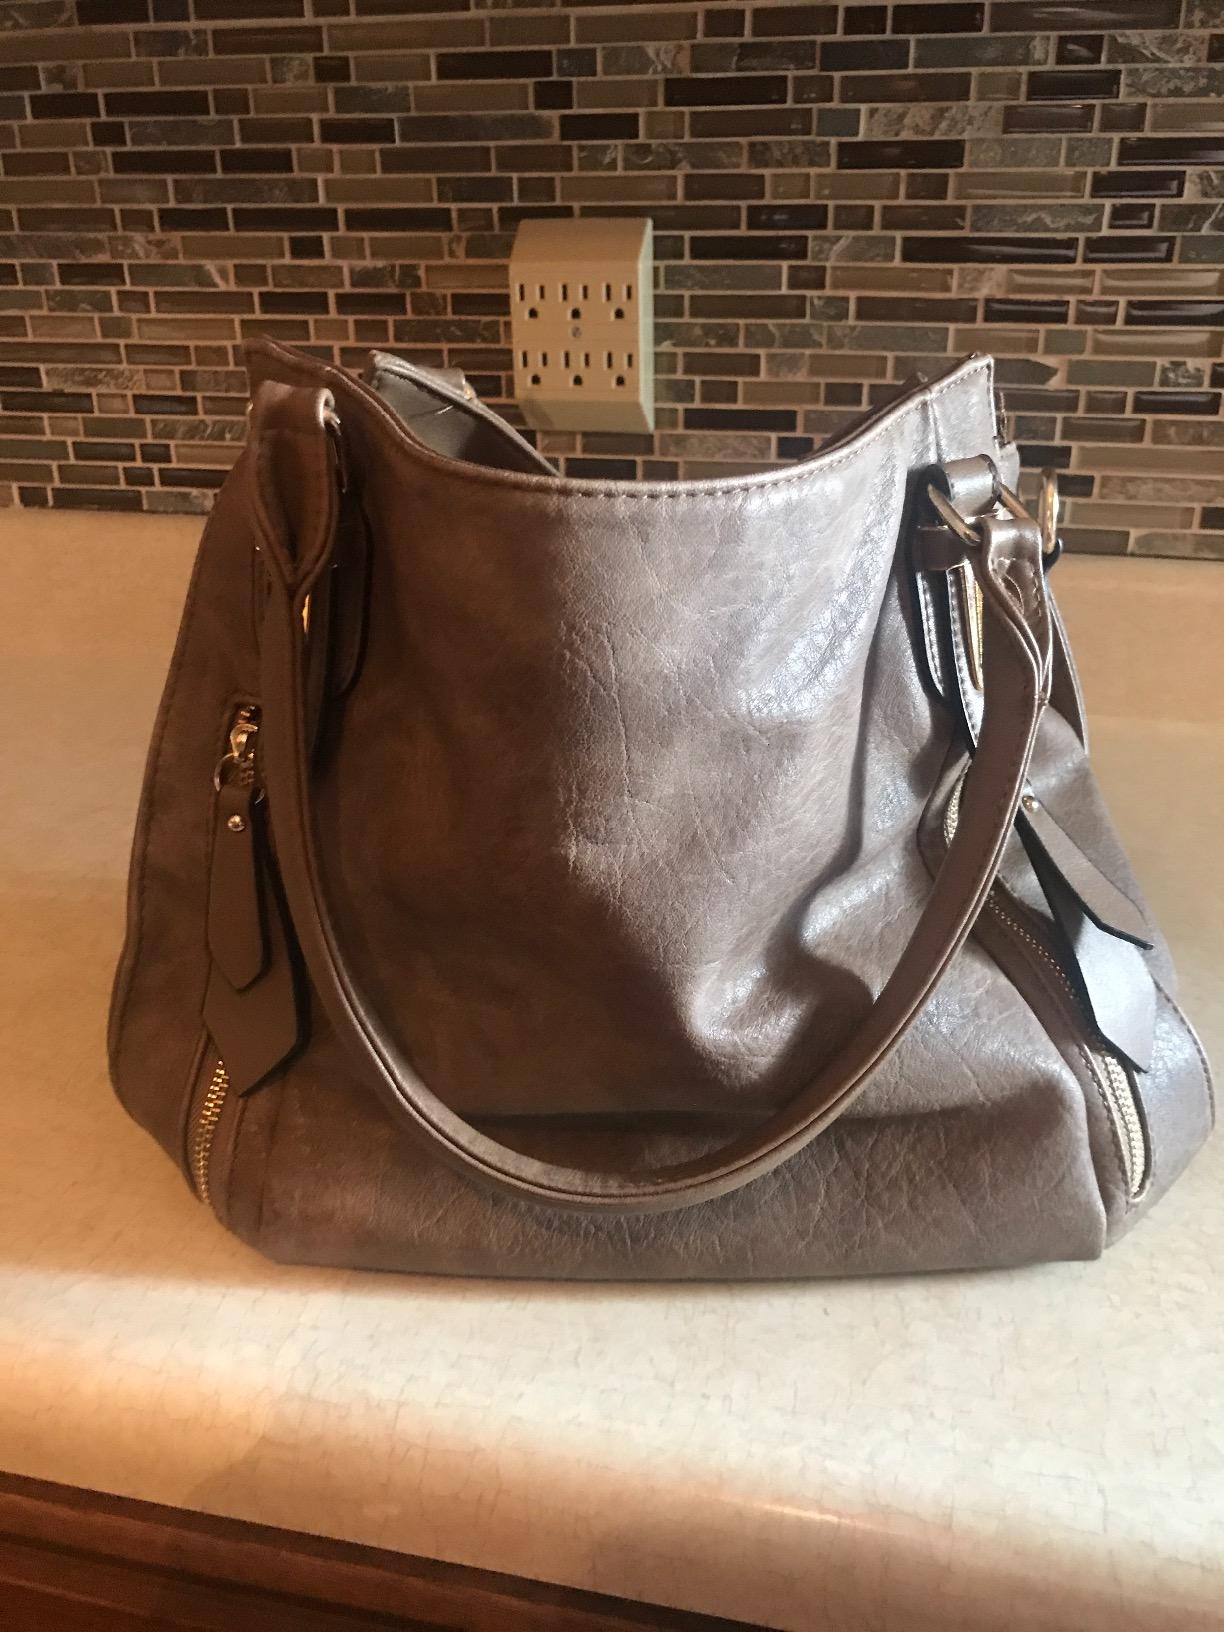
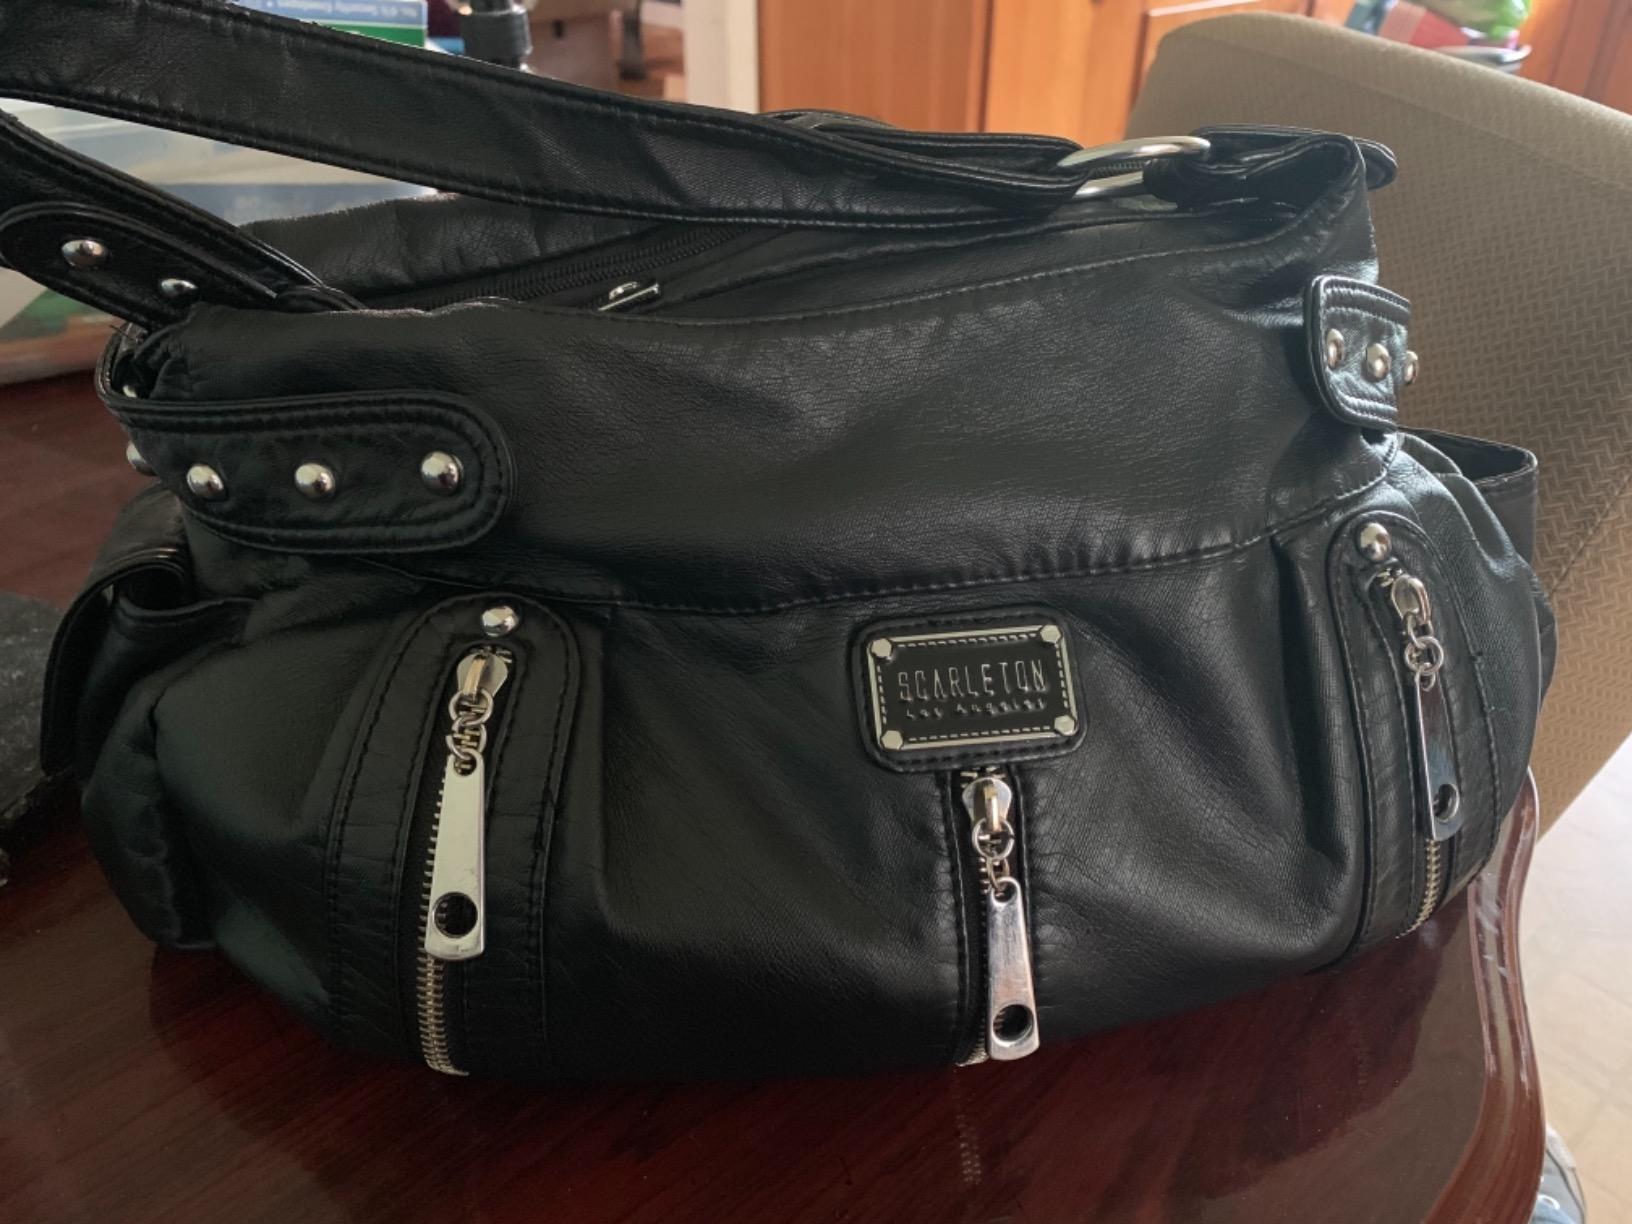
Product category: accessories_handbag
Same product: no